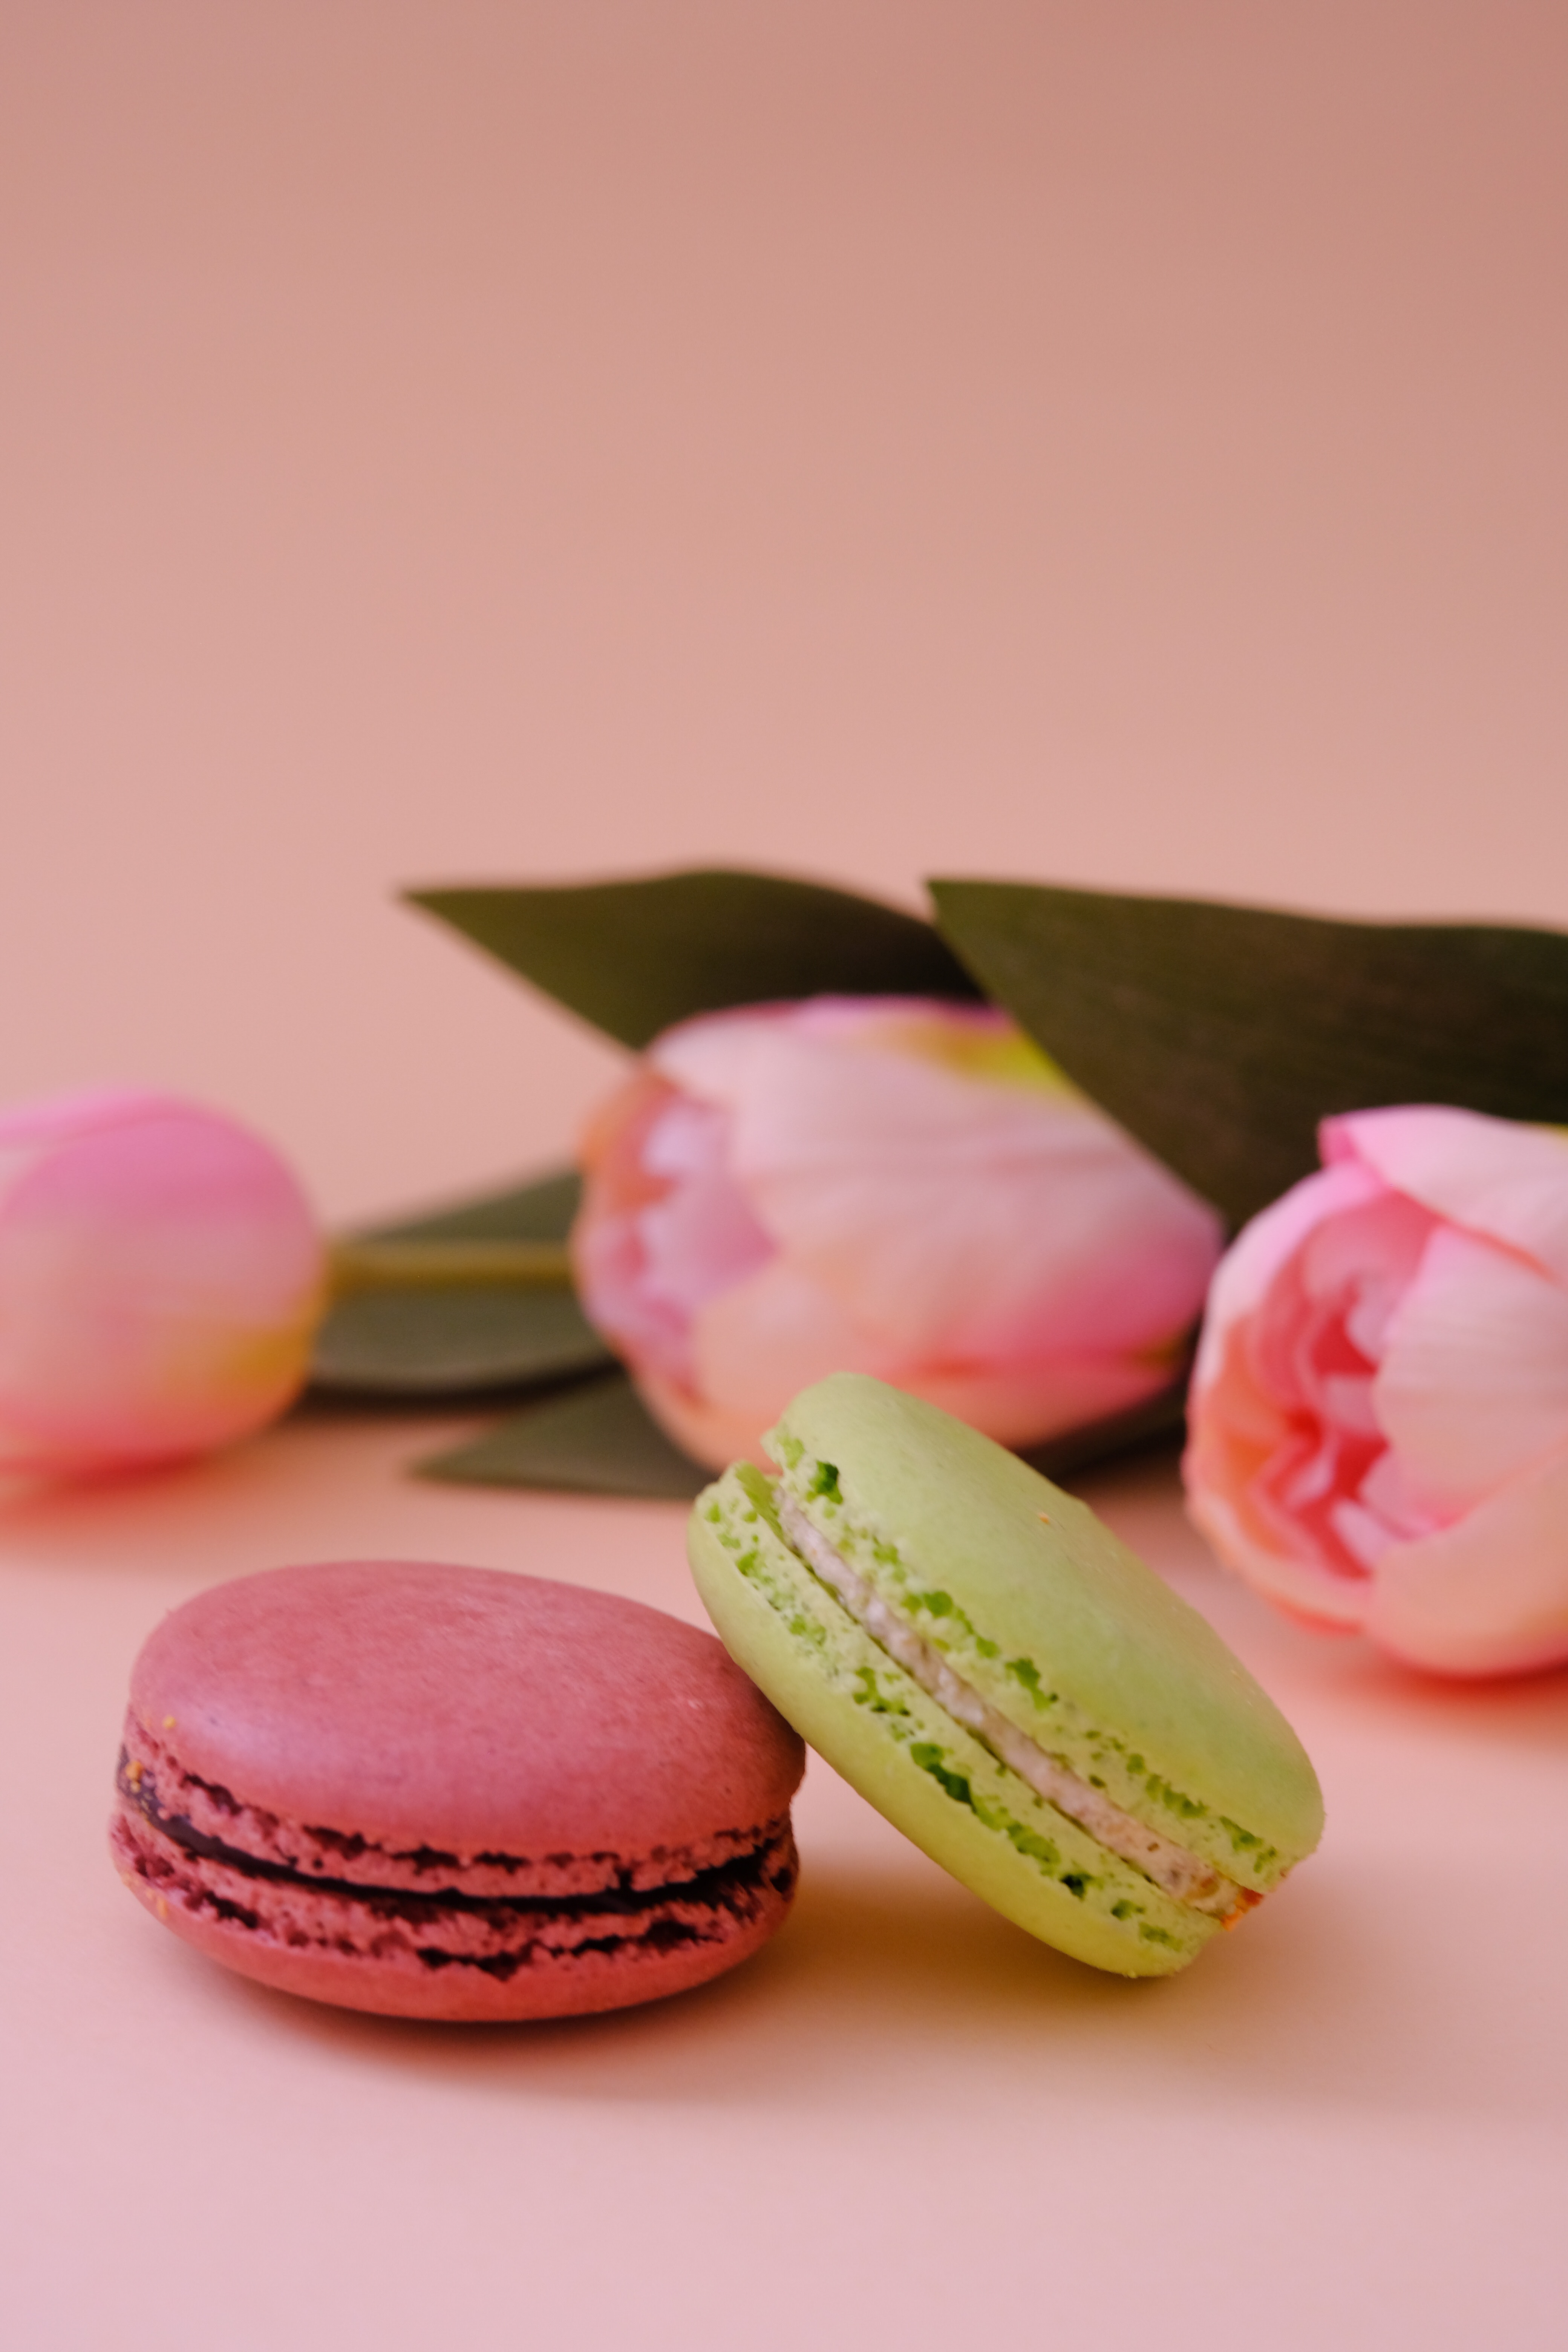
cake, food, macaroon, ingredient, recipe, pink, baked goods, cuisine, dish, sweetness, magenta, finger food, baking, petal, circle, Sandwich Cookies, dessert, confectionery, comfort food, Giri choco, snack, buttercream, cup, peach, cookie, icing, still life photography, macro photography